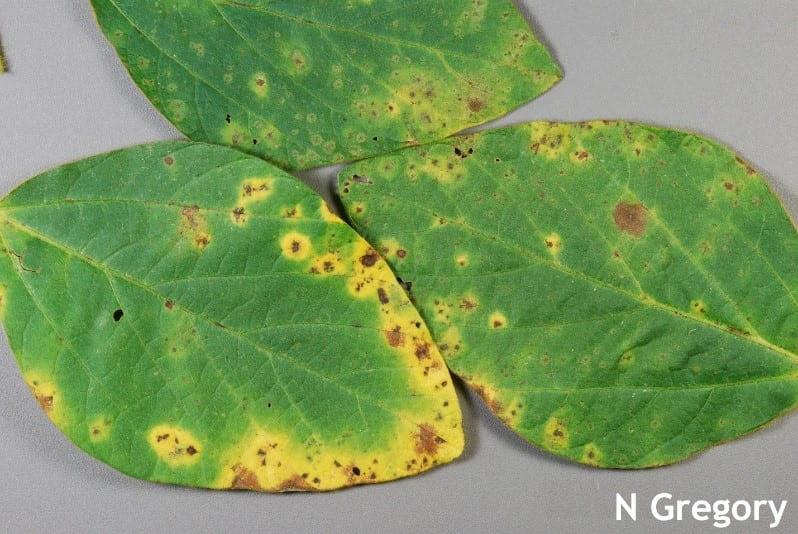
Plant: Soybean
Disease: soybean bacterial blight